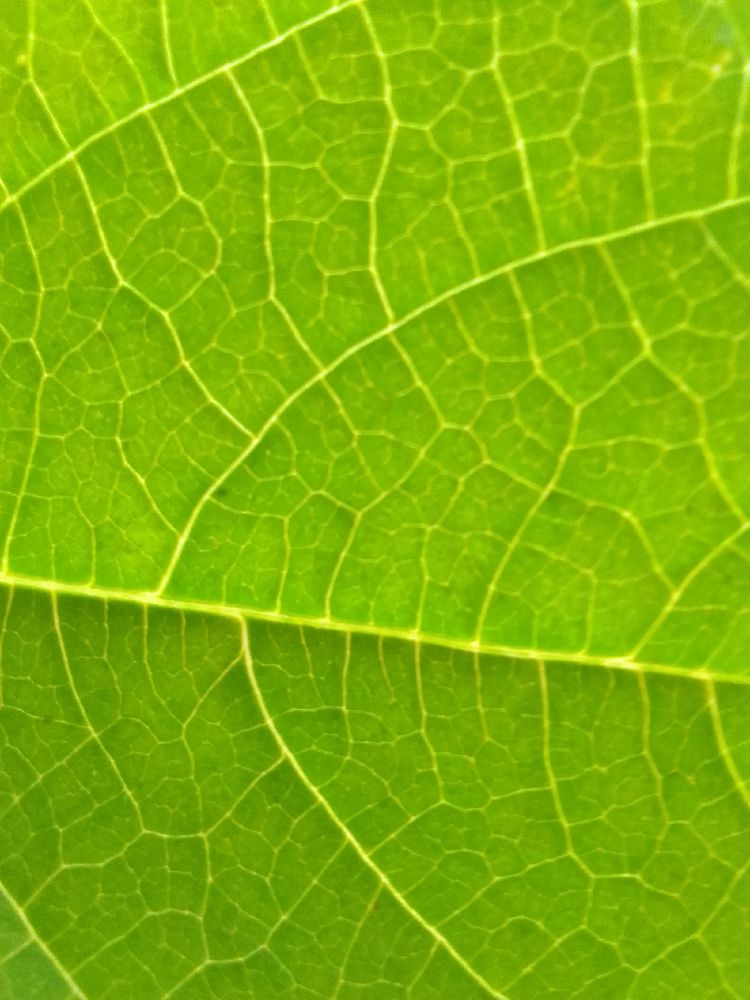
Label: healthy